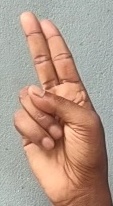
ASL sign: U